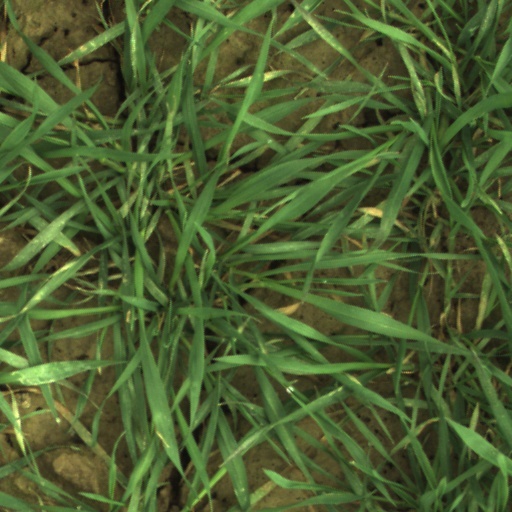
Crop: wheat